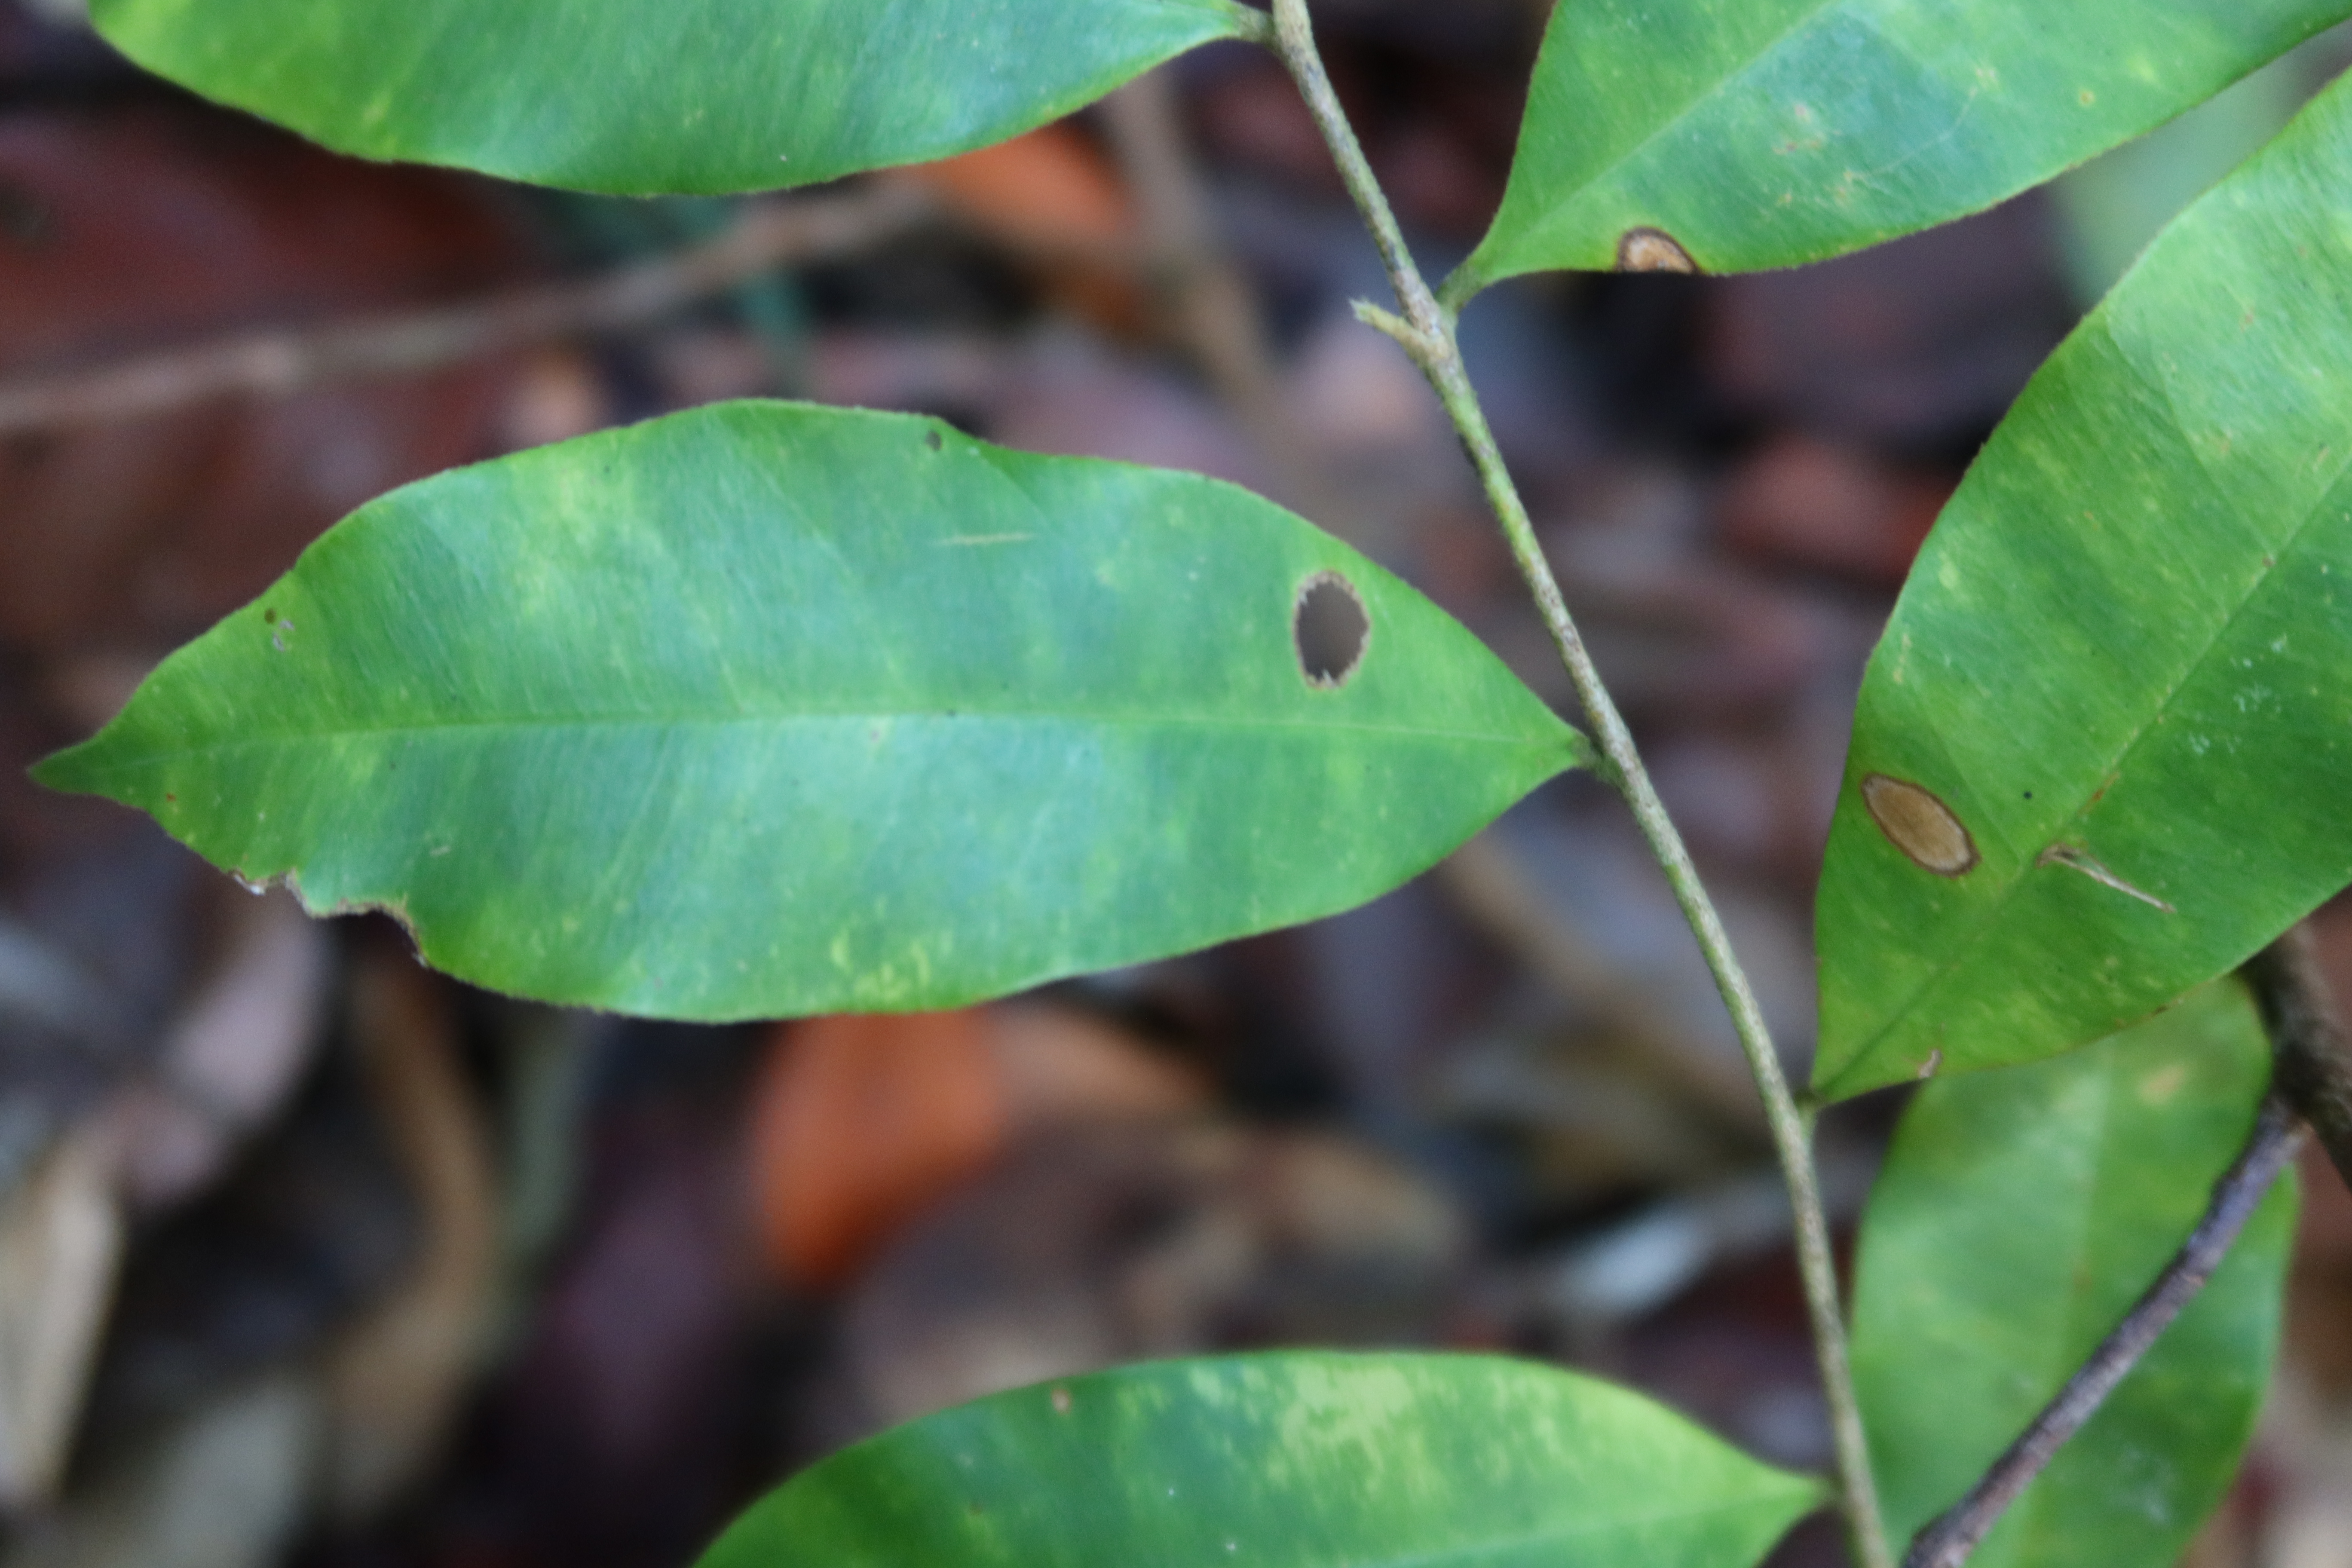
Label: Brown spots